Chilean art

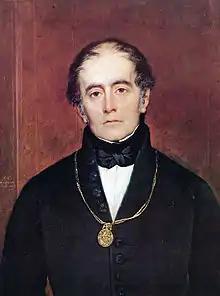
Portrait of Andrés Bello by Raymond Monvoisin

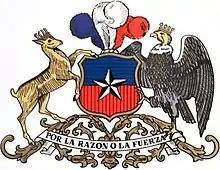
Chilean Coat of Arms, designed by Charles C. Wood Taylor.

However, the greatest Quito pieces tended to be kept by the artistic patrons of Ecuador and Peru and few filtered through to Chile. According to the historian Álvarez Uriqueta, Chile's Spanish rulers did not have the resources to spend on art, preoccupied as they were with Chile's extreme geography and defiant Mapuche people, who continued to fight the conquistadors throughout the colonial period. Because of this, while the influence of Quito school is undeniable in Chile, it is not as strong as in other Latin American countries.